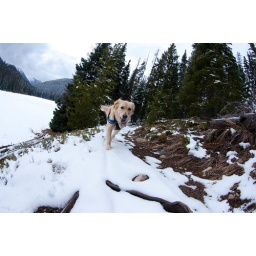
from green grass to snow in one day